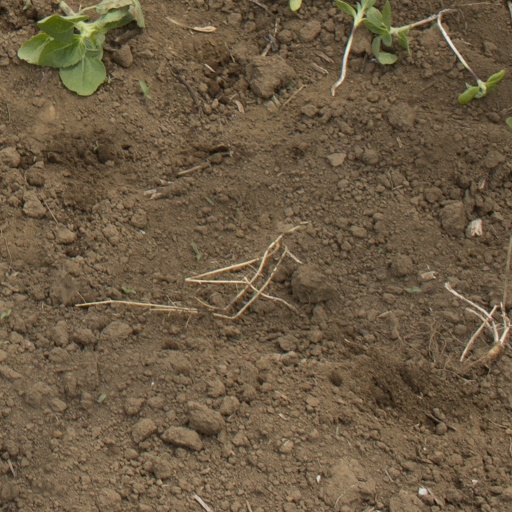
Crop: Jerusalem artichoke